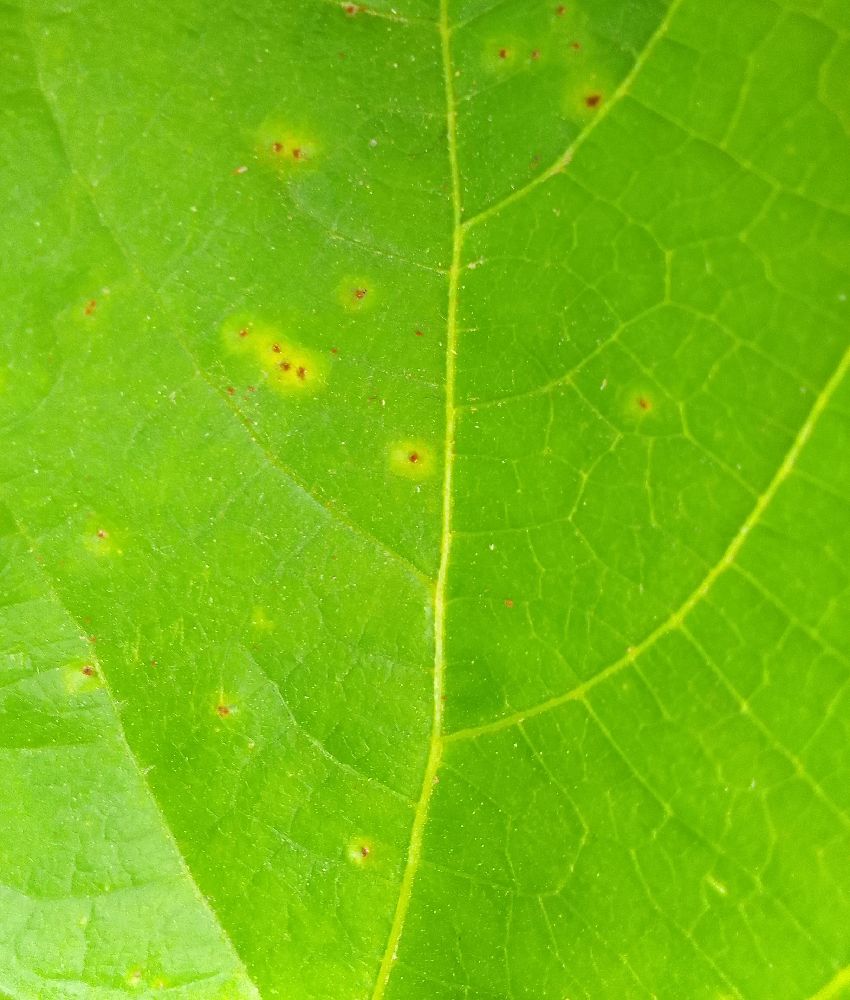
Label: rust